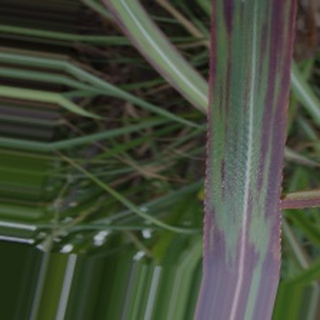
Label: sugarcane_bacterial_blight